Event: Nepal Earthquake
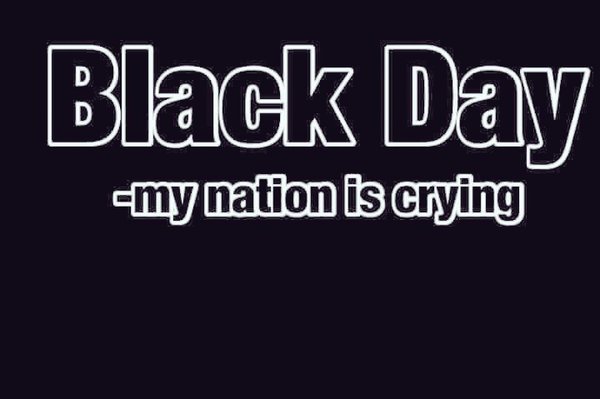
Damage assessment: no_damage